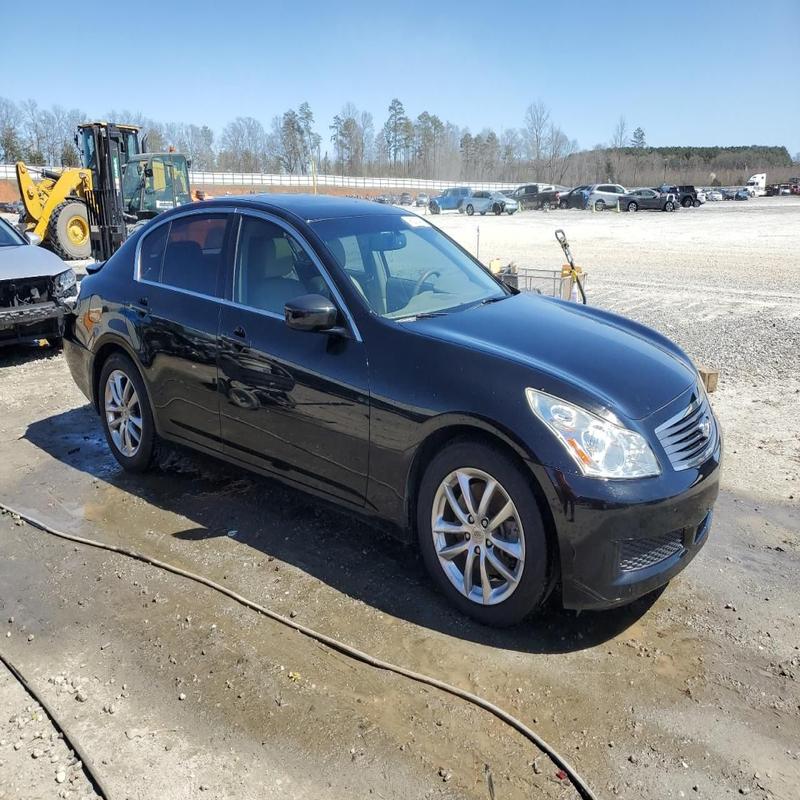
Aucun dommage détecté.
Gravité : aucun